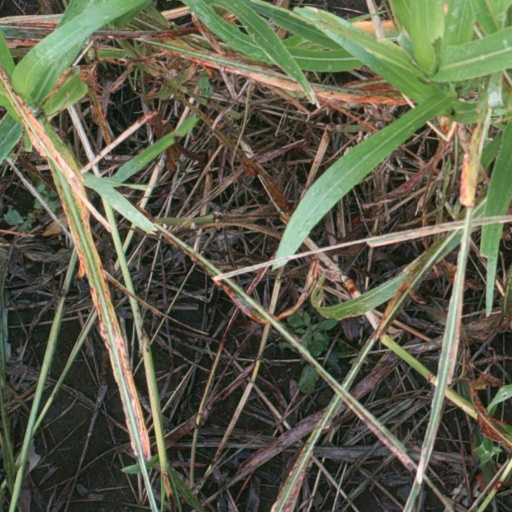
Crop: sorghum